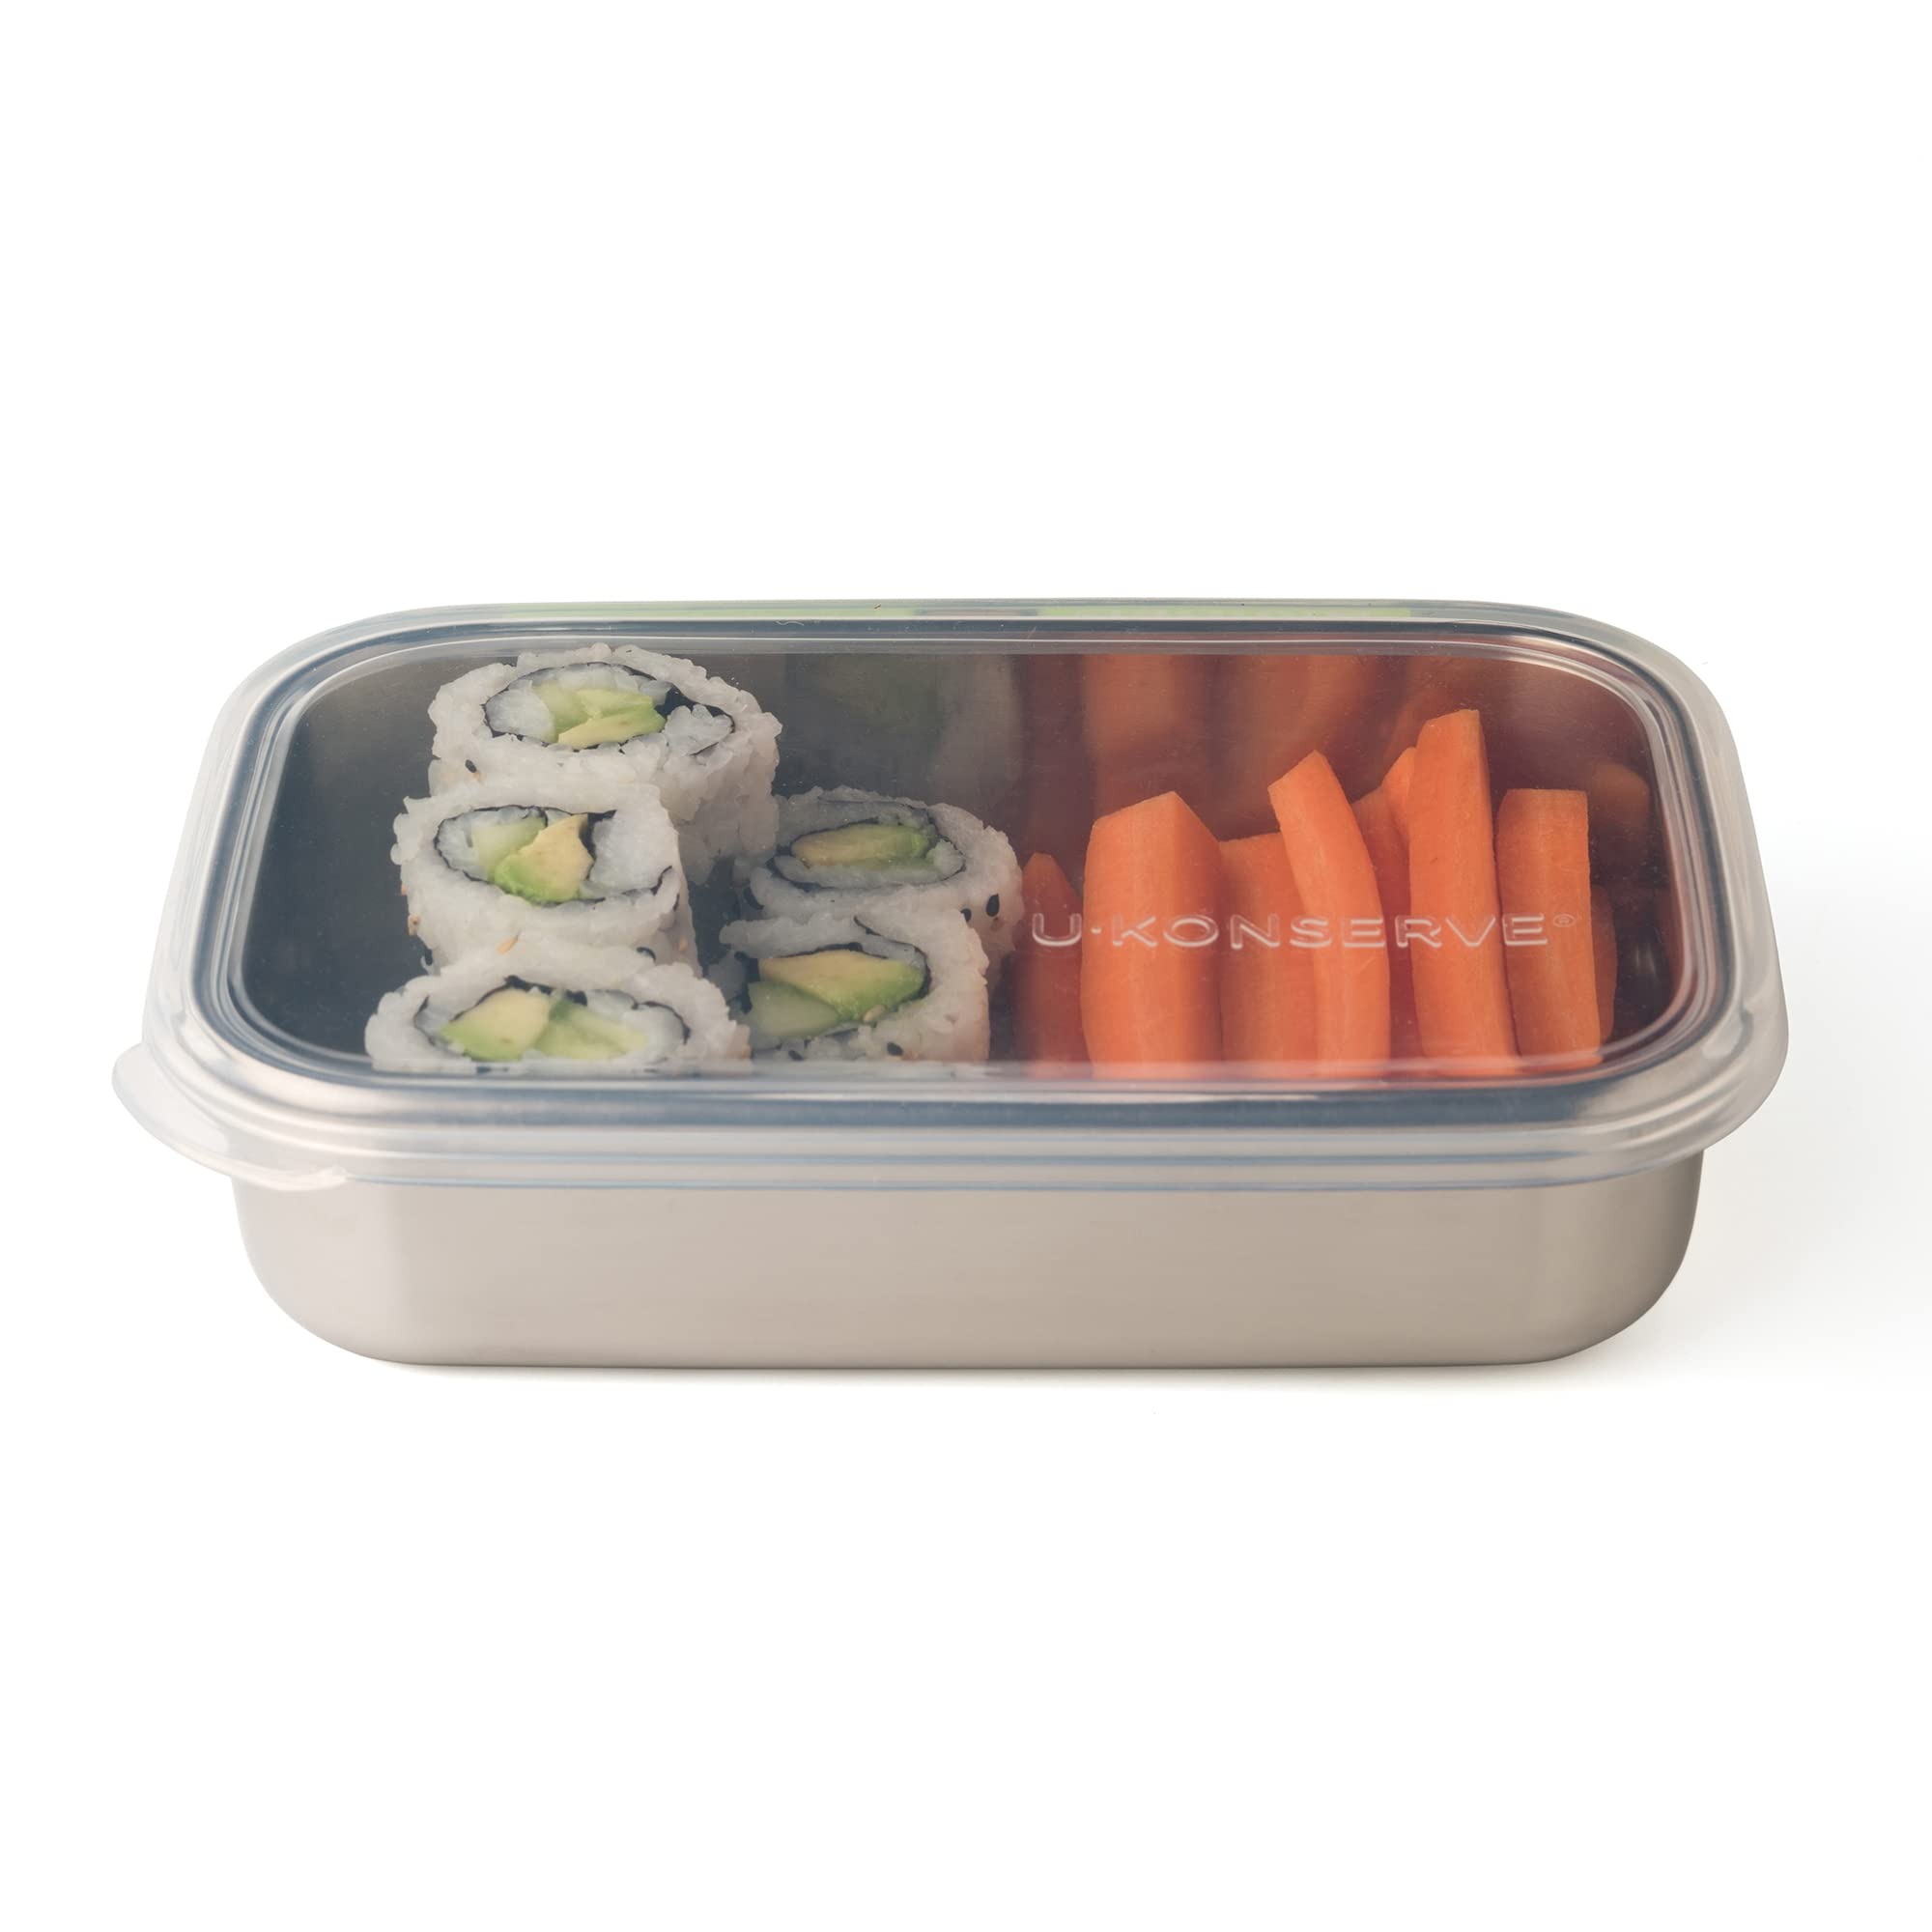
Item Name: U Konserve Stainless Steel Rectangle Food Storage Bento Box Container, Leak Proof Silicone Lid Dishwasher Safe - Plastic Free, (25oz Clear)
Bullet Point 1: Space-Saving Design: Our 45 and 25oz food storage containers are both stackable and nestable, saving space in your fridge and time in your day by making organization simple and efficient.
Bullet Point 2: Premium Construction: Crafted from durable, non-toxic 18/8 stainless steel, our reusable metal lunch containers are oven safe up to 300 degrees and free of BPA, BPS, phthalates, and lead.
Bullet Point 3: Airtight and Leak-Resistant Lids: Our reusable meal prep containers lock in freshness, keeping your food deliciously intact and providing a reusable seal for sandwiches, salads, and snacks.
Bullet Point 4: Effortless Meal Prep: With etched tare weights on each snack box container, measuring food portions is simple and accurate, ensuring consistency when packing lunch every day.
Bullet Point 5: Simple Clean-Up: Our stainless steel bento box and removable silicone lid are both dishwasher safe, making clean-up effortless and ensuring your container stays spotless and ready for your next meal.
Product Description: U-Konserve Stainless Steel Containers with a Silicone Lid are the perfect waste-free solution for lunches, picnics, travel, outdoor adventures, bulk shopping and family leftovers. Leak-proof lid, etched tare weighs for bulk shopping, dishwasher safe, and like-shapes nest for easy storage. Pack snacks, lunches and main meals while reducing single-use packaging. Our sizes are versatile enough for all food-storage needs at home and on the go, while saving trash from our ever-growing landfills. Flexible silicone lids are easy to open, and the leak-proof feature keeps spills at bay. Our new non-toxic stainless steel and silicone combination make these lunchboxes the best zero-waste solution for you and the planet. Plastic-free, durable, flexible, platinum-grade silicone. 304 (18/8) stainless steel. Free of BPA, BPS, phthalates and lead. Remove all sticker before washing.
Value: 25.0
Unit: Ounce

Price: 36.8